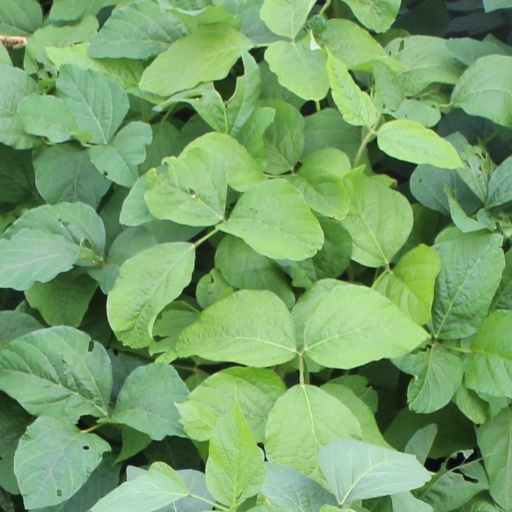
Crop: soybean